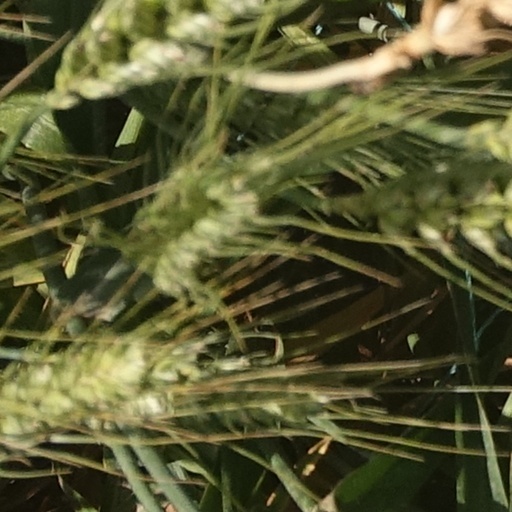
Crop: wheat